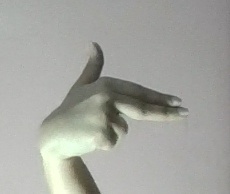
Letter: ghain